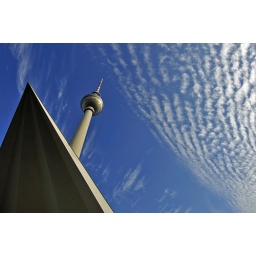
The television tower of Berlin located in Berlin (Germany). Der Fernsehturm im Zentrum von Berlin am Alexanderplatz